Clifton, York

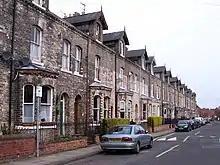
Avenue Terrace

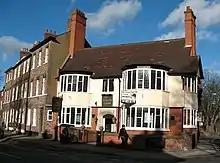
The Burton Stone Inn takes it name from the medieval cross base that stands in front of it

During Roman times a road through Clifton approached the Roman fortress in York from the north-west and headed towards the river crossing. A second road that left the fortress's north-west gate may eventually have joined the other. The evidence from early timber buildings from the museum gardens and early burials from Bootham and Clifton suggest the roads existed from the 1st century. Sporadic 2nd century Roman occupation material and fragments of streets indicate that by that time expansion may have begun in Clifton. This development was not sustained and evidence indicates that from the 3rd century onwards the area beyond St Mary's was given over to cemeteries.